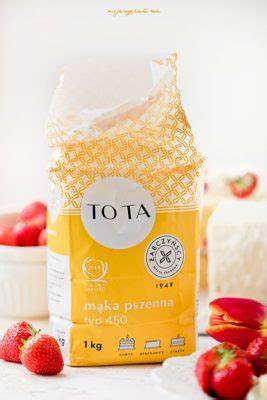
Waste category: cardboard